Ardeshar Khabardar

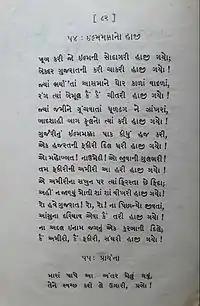
Ilmamakka No Haji , a ghazal written by Khabardar from the book "Gujarat Ni Ghazalo" (1943) edited by Krishnalal Jhaveri (p.82)

He wrote under several pen names, chiefly under Adal. His other pen names are Motalal, Khojo Bhagat, Kshemanand Bhatt, Narkesarirao, Shabhunath, Shridhar, Sheshadri, Lakha Bhagat, Valkalrai Thatthakhor and Hunnarsinh Mehta. He wrote around forty books in Gujarati and two in English.